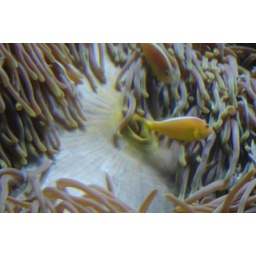
These are small anemone fish swimming around in a giant anemone.